1944 Memorial Cup

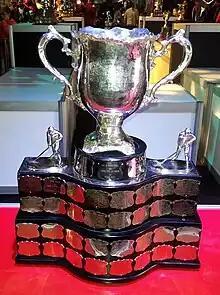
Silver bowl trophy with two large handles, mounted on a wide black plinth engraved with team names on silver plates.

The 1944 Memorial Cup final was the 26th junior ice hockey championship of the Canadian Amateur Hockey Association (CAHA). The finals were held at Maple Leaf Gardens in Toronto. CAHA president Frank Sargent chose the location to maximize profits, which were reinvested into minor ice hockey in Canada.